Léoville

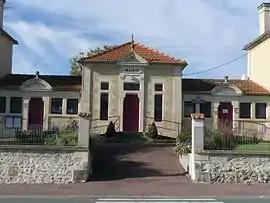
The town hall in Léoville

Léoville is a commune in the Charente-Maritime department in southwestern France.